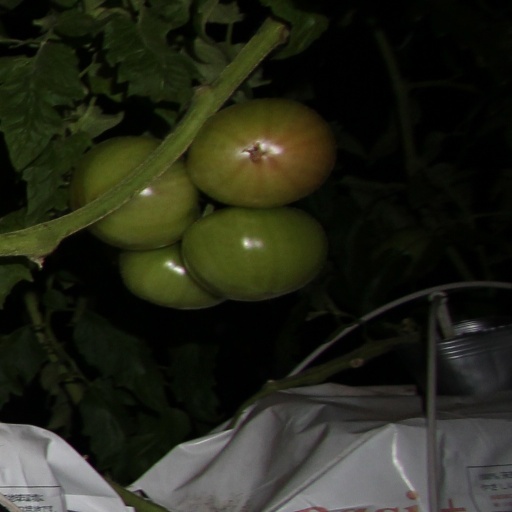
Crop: tomato